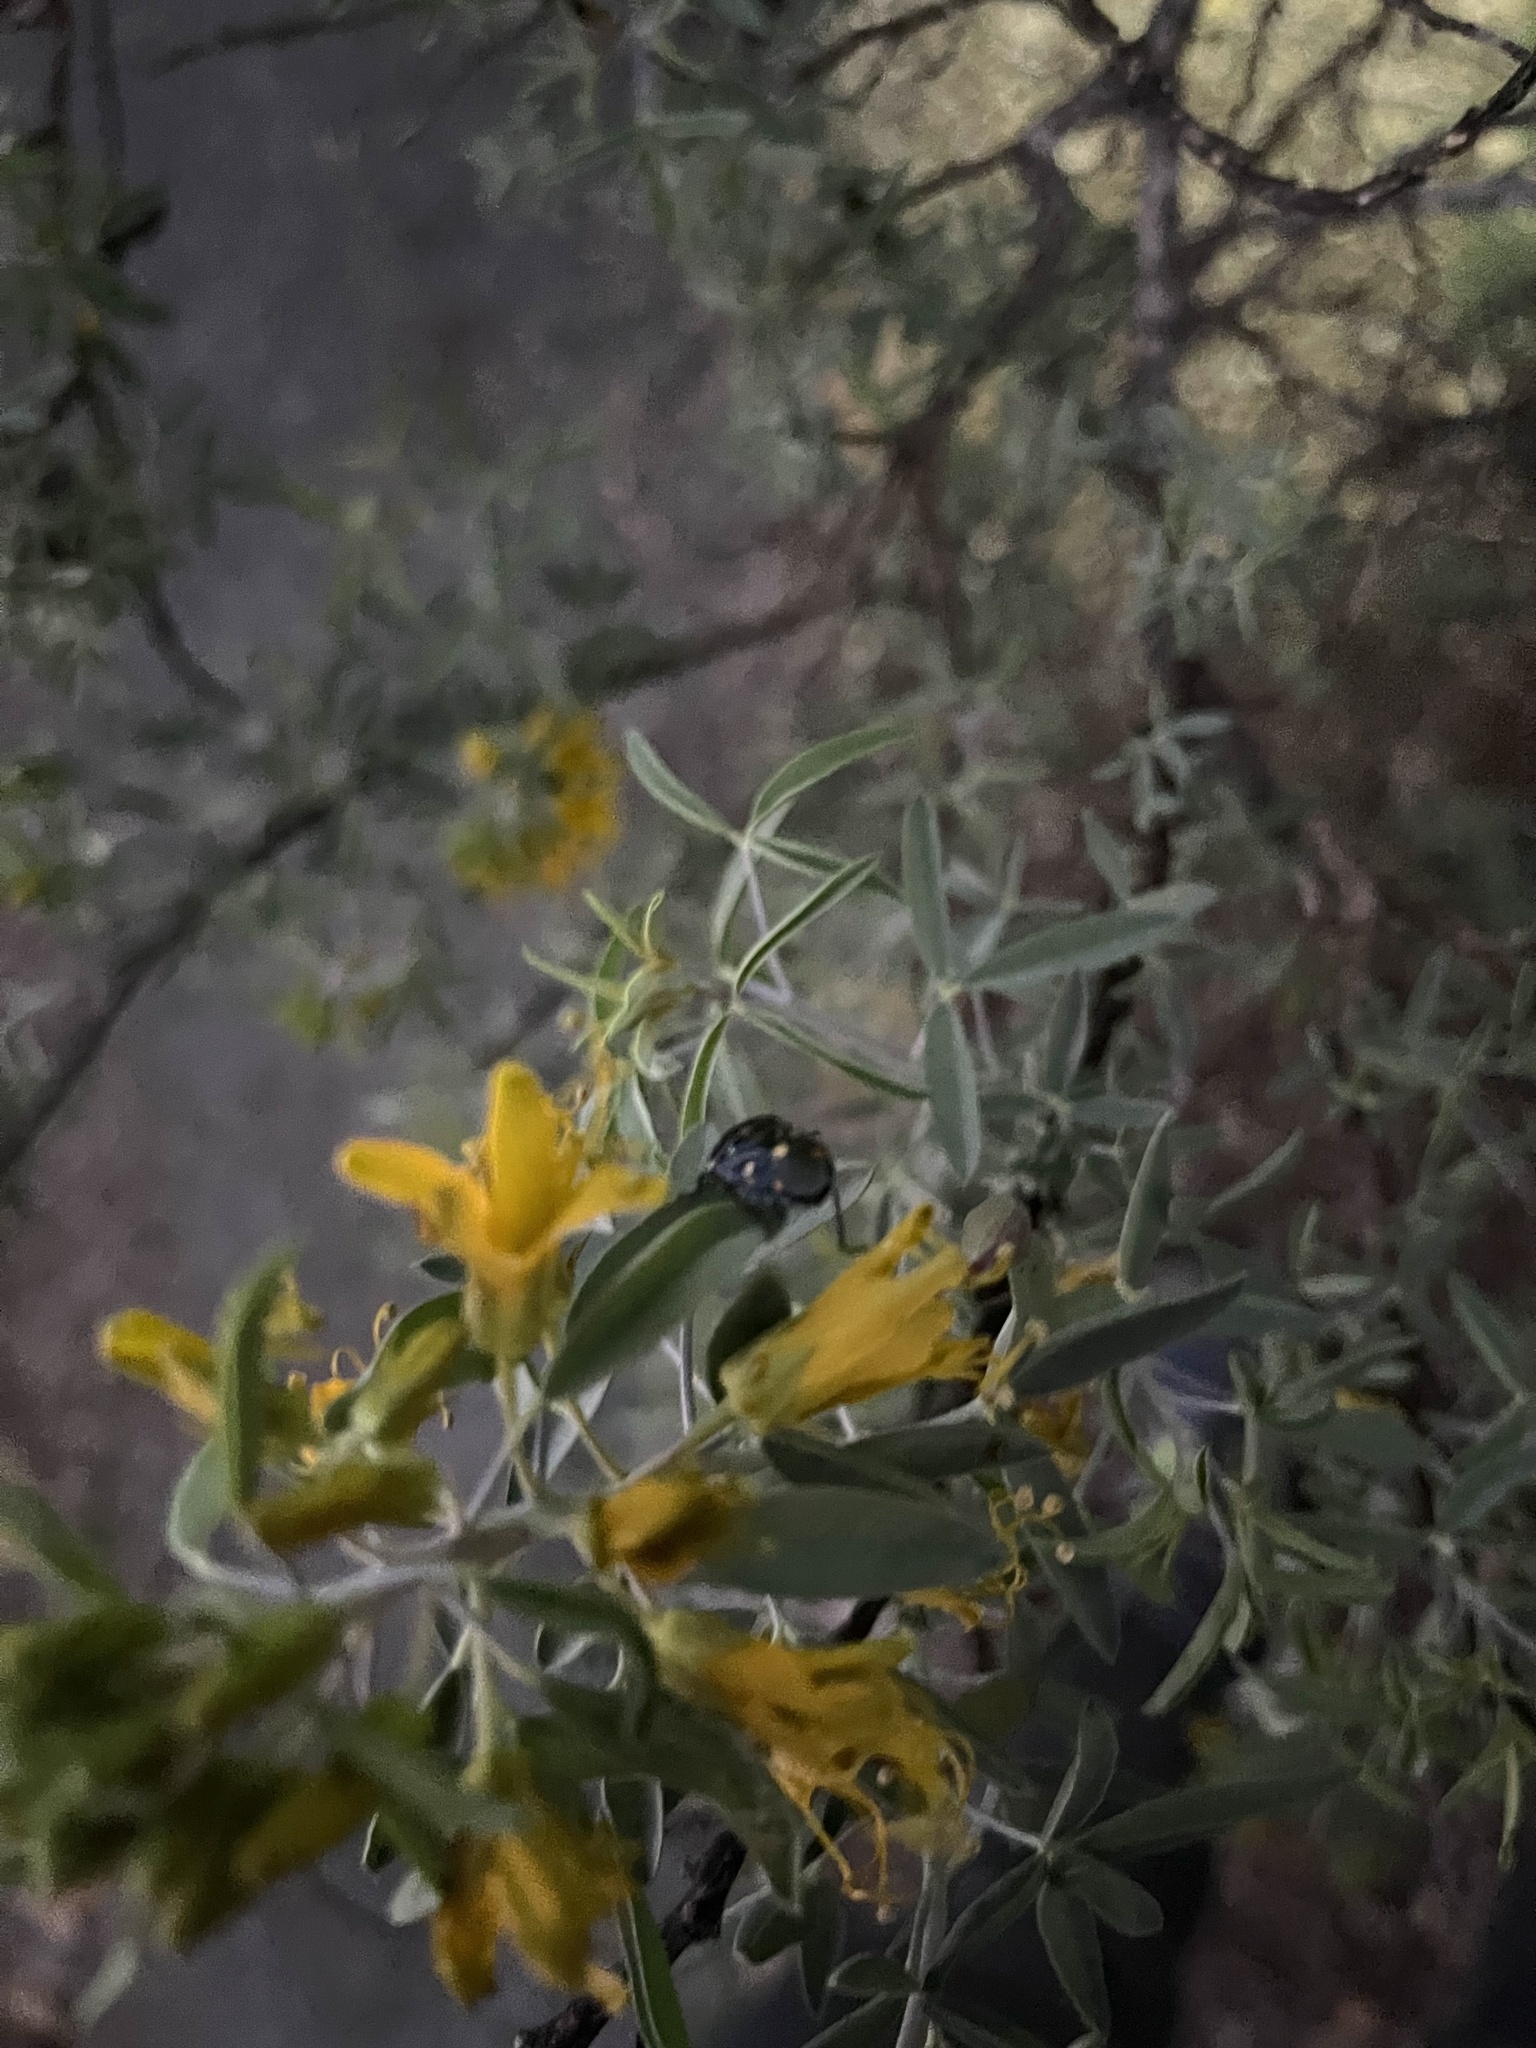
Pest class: stink_bug